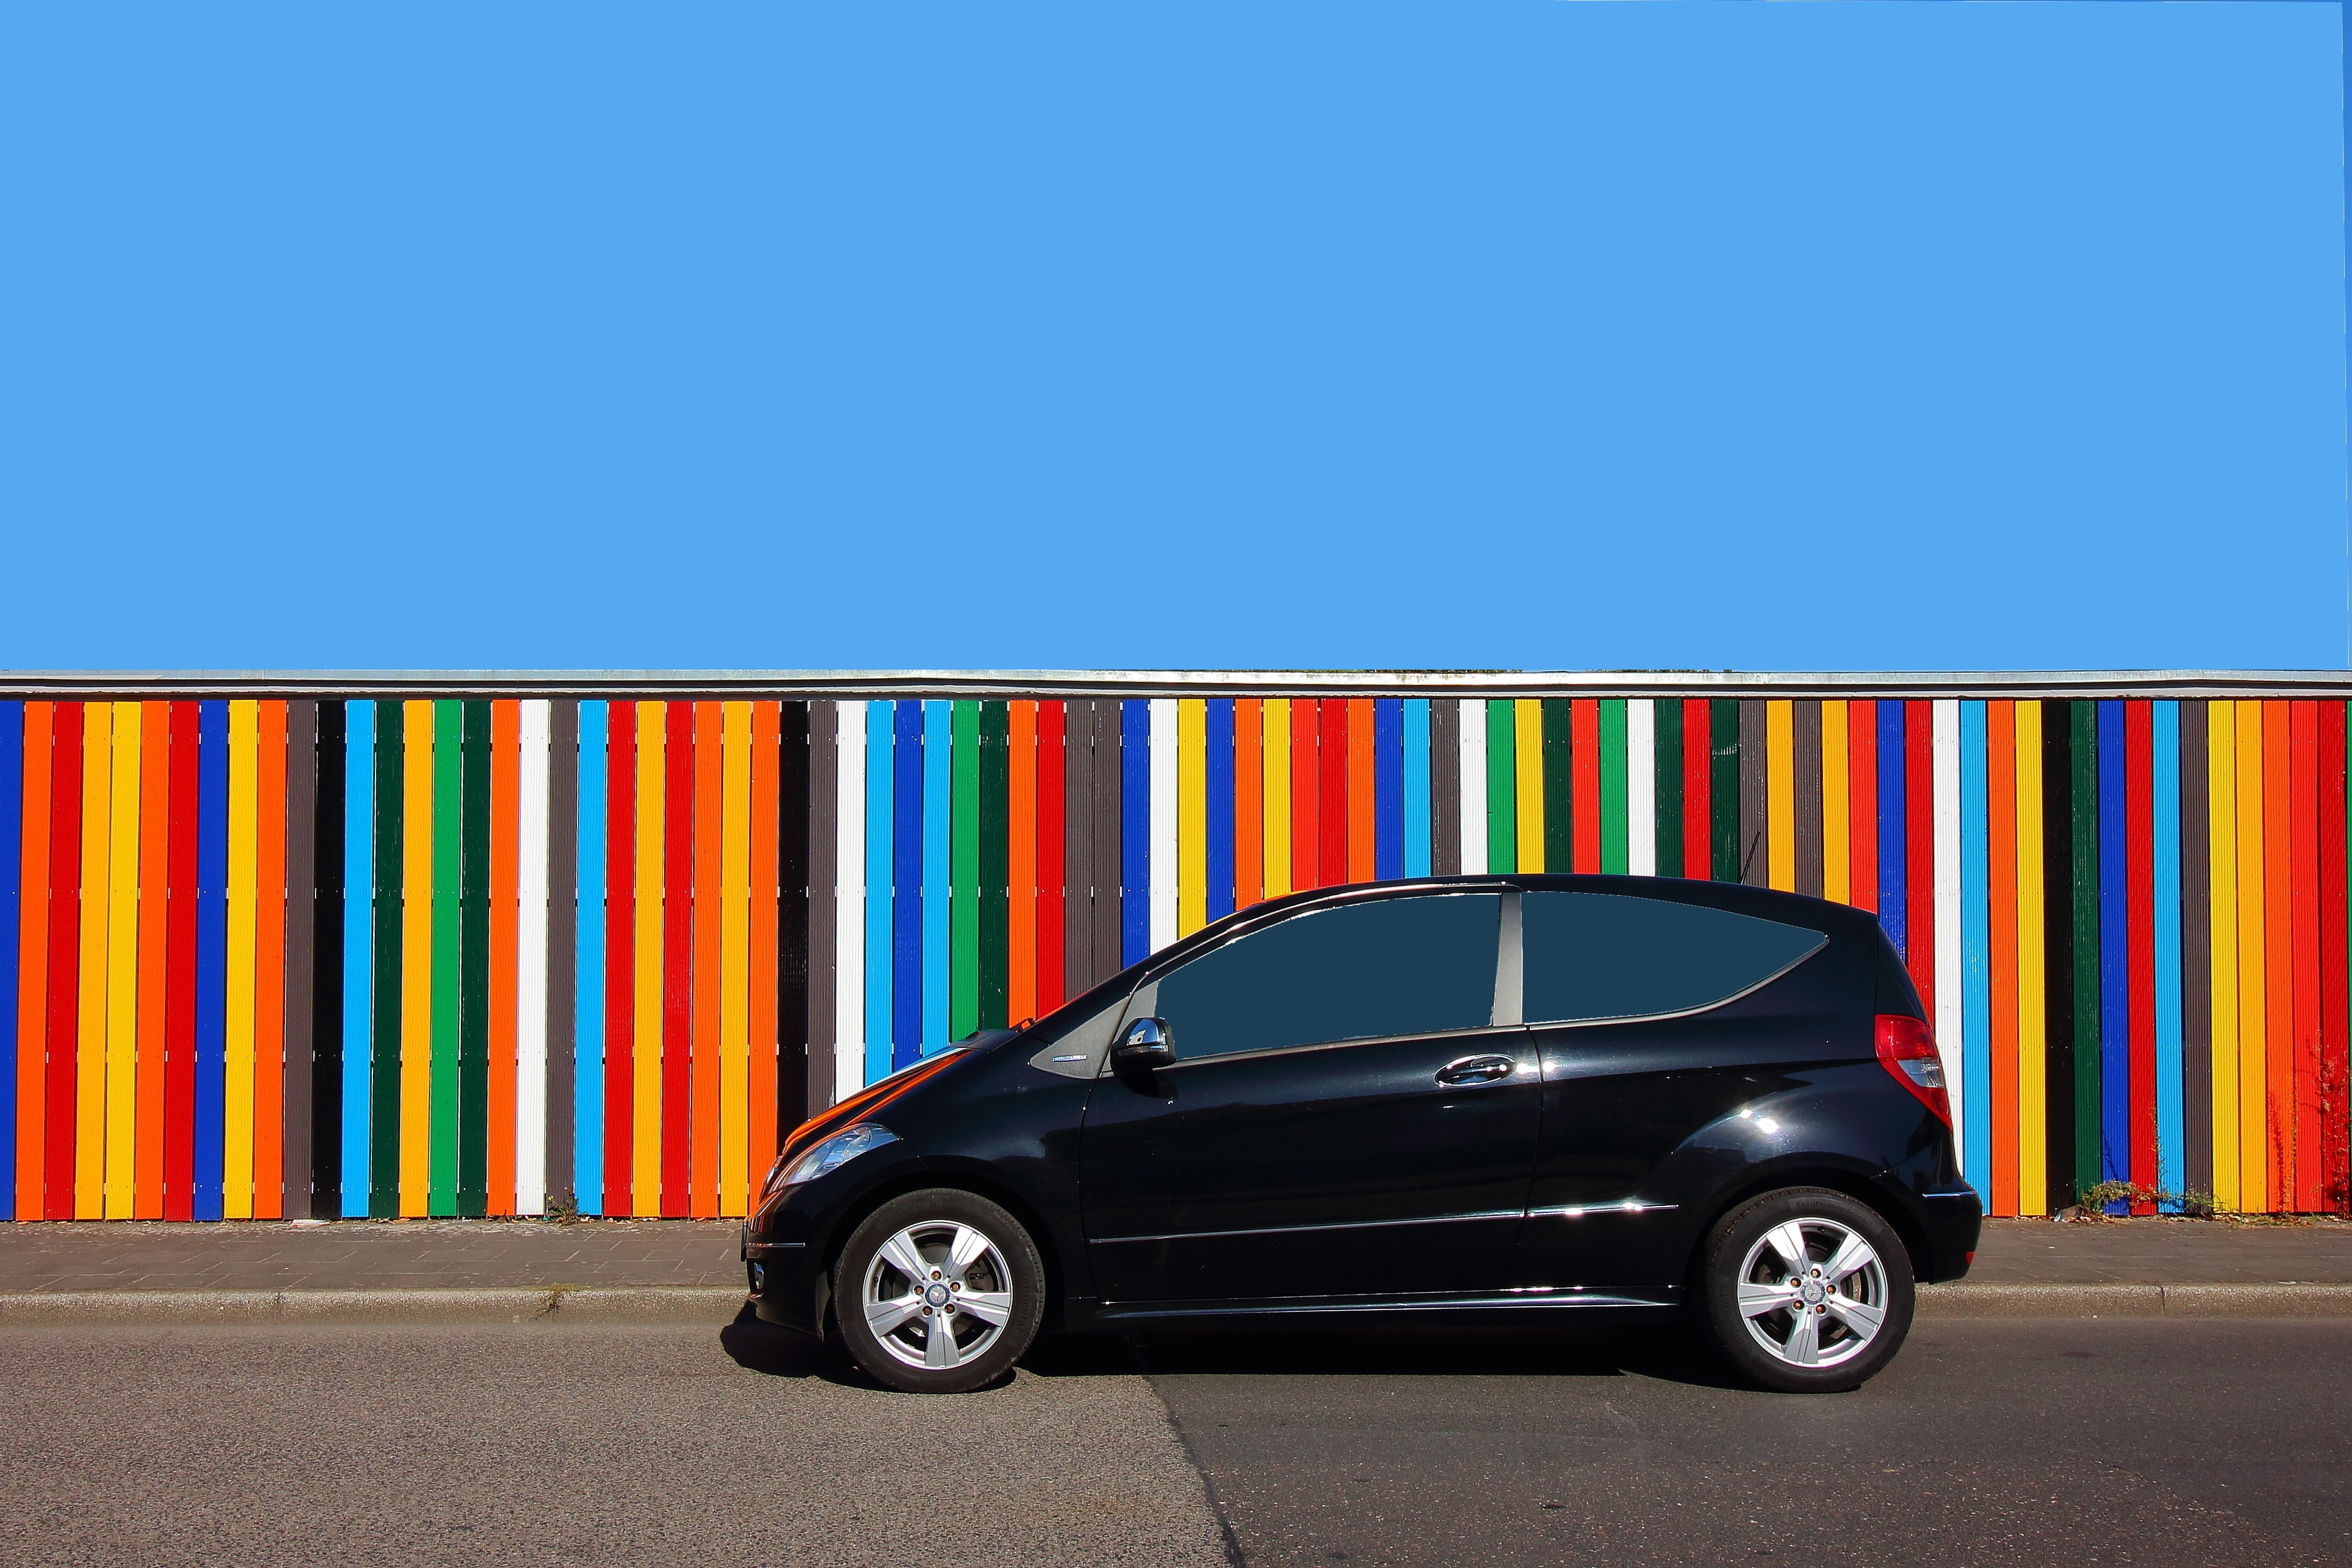
car, wheel, vehicle, auto, bumper, elegant, mercedes, mercedes benz, wall boards, city car, a class, land vehicle, automobile make, automotive exterior, compact car, automotive design, subcompact car